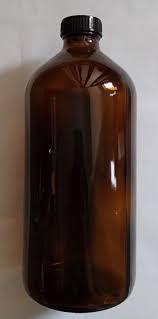
Label: glass